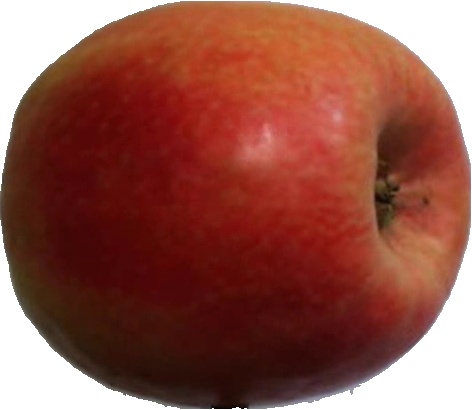
Label: apple_pink_lady_1